Tommie Harris

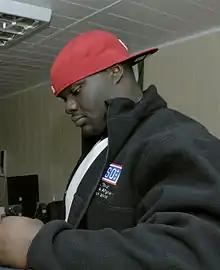
Harris at Manas Air Base

Harris' role with the Bears decreased after he re-injured his knee during week 6 of the season. Harris never fully recovered from the injury. On November 8, Harris was ejected just 65 seconds into the first quarter in a game against the Arizona Cardinals for punching guard Deuce Lutui in the face. He later apologized for the incident.